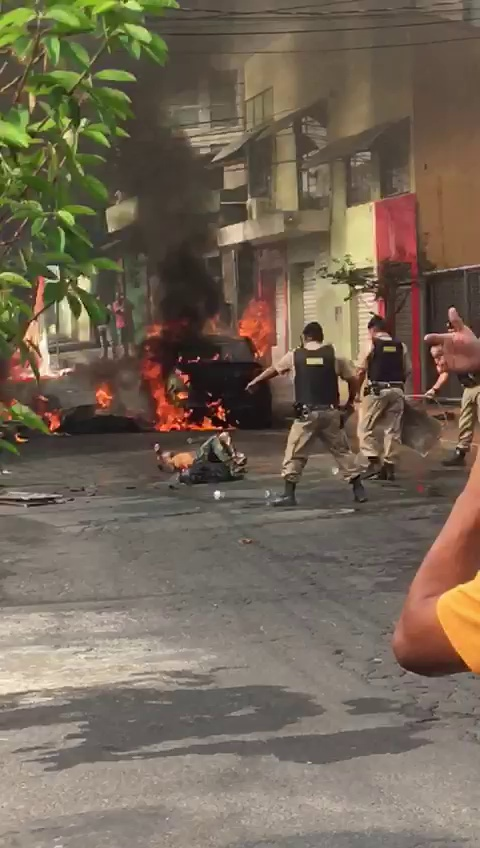
Fire: yes
Smoke: yes